Rosa 'Dublin Bay'

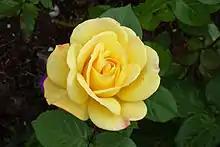
'Arthur Bell' 1964

Samuel McGredy II began breeding roses in 1895. He submitted his first roses at the National Rose Society in London in 1905, where he won his first gold medal, the salmon-pink, "Countess of Gosford" rose. He produced many award-winning roses during his career as a rose breeder. McGredy was awarded the National Rose Society's Dean Hole Medal in 1921. The business passed to his son, Samuel McGredy III (1897–1934), after Samuel II's death in 1926. Samuel III (Sam) expanded rose production at the company. He named many roses after family members. 'Margaret McGredy', named after his mother, was used, along with an unnamed seedling, to hybridize the world famous hybrid tea, Rosa Peace. The nursery's rose breeding program declined after McGredy's early death of a heart attack at the age of 38 and the beginning of World War II. His son, Samuel IV was two years old at the time of his father's death.